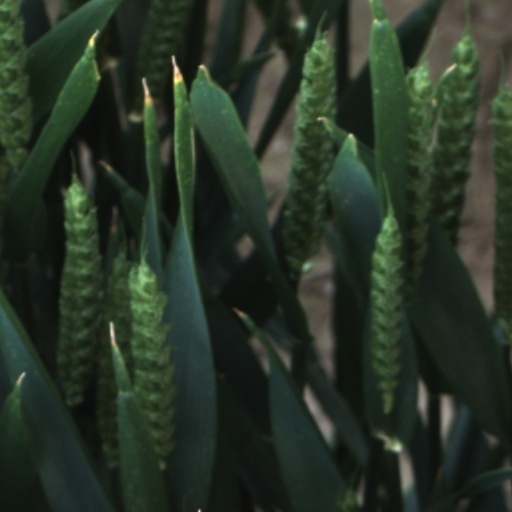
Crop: wheat